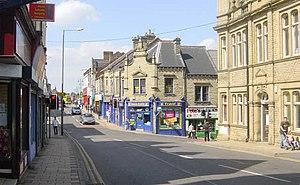
Wombwell est une ville du district métropolitain de Barnsley dans le Yorkshire du Sud, en Angleterre.